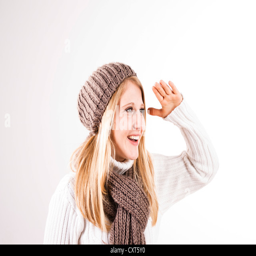
young woman wearing a hat and scarf looking into the distance